Sam Caligiuri

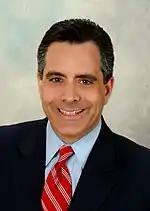

Sam S. F. Caligiuri (born August 23, 1966) is an American lawyer and former Connecticut State Senator. In 2010, he ran for the Republican nomination for U.S. Senate, but switched for a House seat in Connecticut's 5th congressional district. He was ultimately unsuccessful, losing behind Chris Murphy, 54-46%.